Putamen

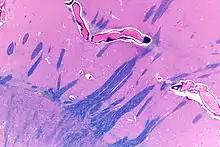
Globus pallidus (lower left) and putamen (upper right). H&E-LFB stain.

The putamen is a structure in the forebrain. Along with the caudate nucleus it forms the dorsal striatum. The caudate and putamen contain the same types of neurons and circuits – many neuroanatomists consider the dorsal striatum to be a single structure, divided into two parts by a large fiber tract, the internal capsule, passing through the middle. The putamen, together with the globus pallidus, makes up the lentiform nucleus. The putamen is the outermost portion of the basal ganglia. These are a group of nuclei in the brain that are interconnected with the cerebral cortex, thalamus, and brainstem. The basal ganglia include the striatum, substantia nigra, nucleus accumbens, and the subthalamic nucleus.